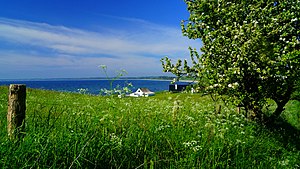
Jernhatten
Jernhatten, udsigt, syd, mod Dråby Bugt
Jernhatten, udsigt, syd, mod Dråby Bugt
Jernhatten er en fredet bakke og udsigtspunkt på Djurslands østkyst ud mod Kattegat ca. midt mellem Ebeltoft og Grenaa. Fra Jernhattens højeste punkt kan man se øen Hjelm og store dele af det østlige Mols. Bakken består af mergelagtigt ler, der er dannet ved istidens afslutning på et tidspunkt, hvor isfronten forløb øst-vest.